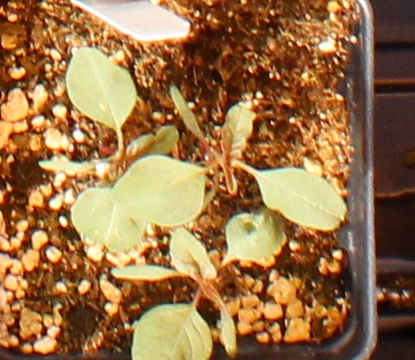
Label: Redroot Pigweed